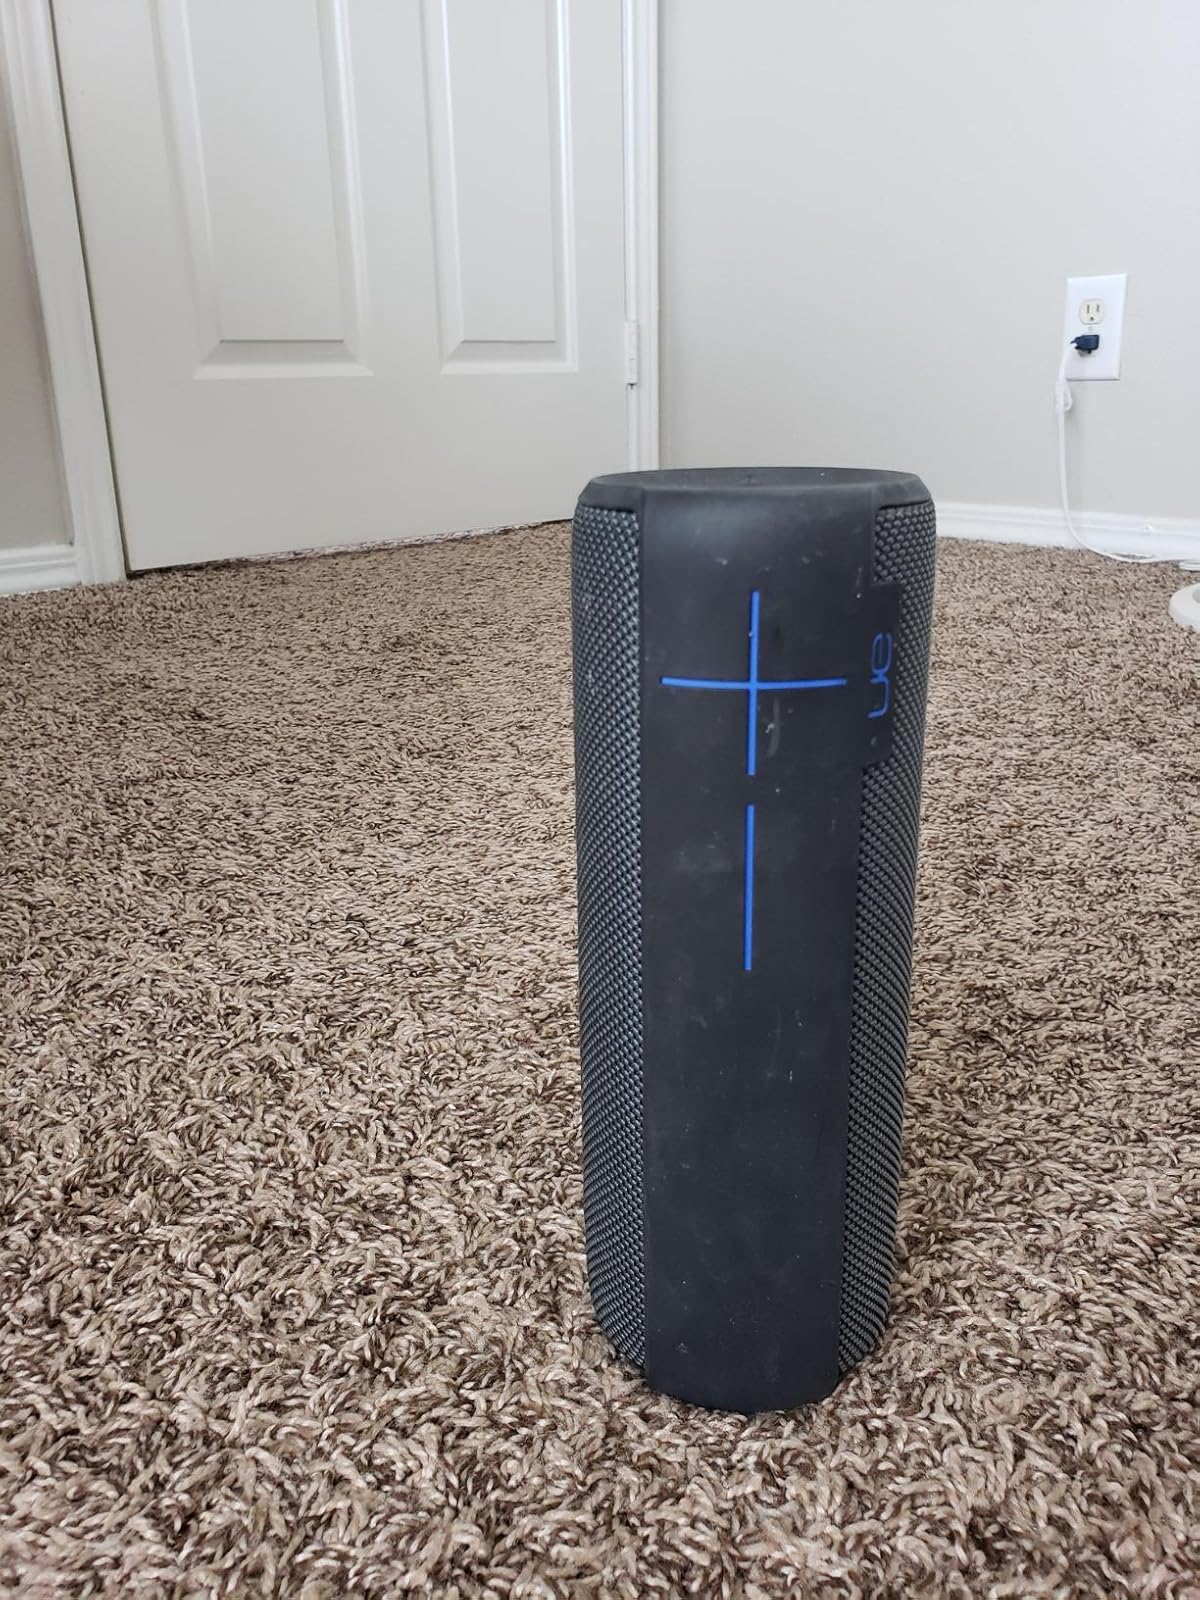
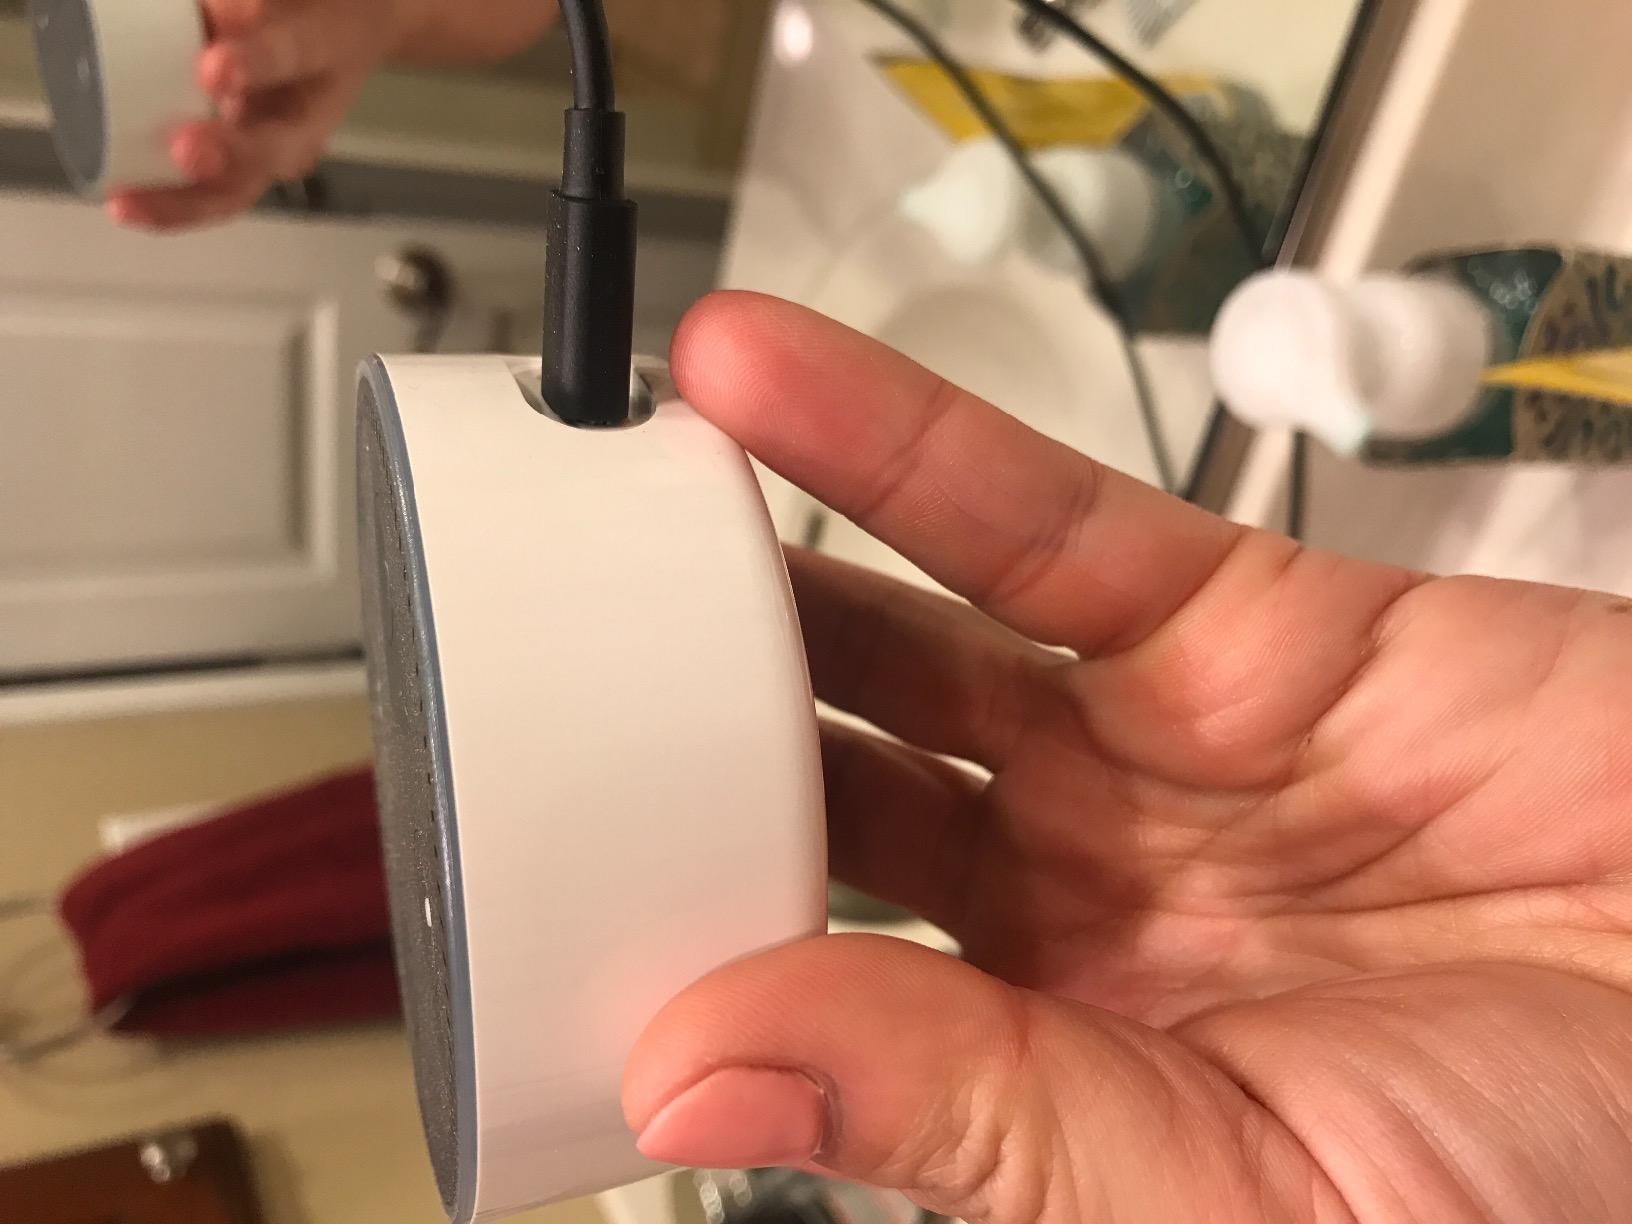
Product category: speaker
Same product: no